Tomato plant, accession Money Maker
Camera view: tilt-top (135 deg); turntable rotation: 270 degrees
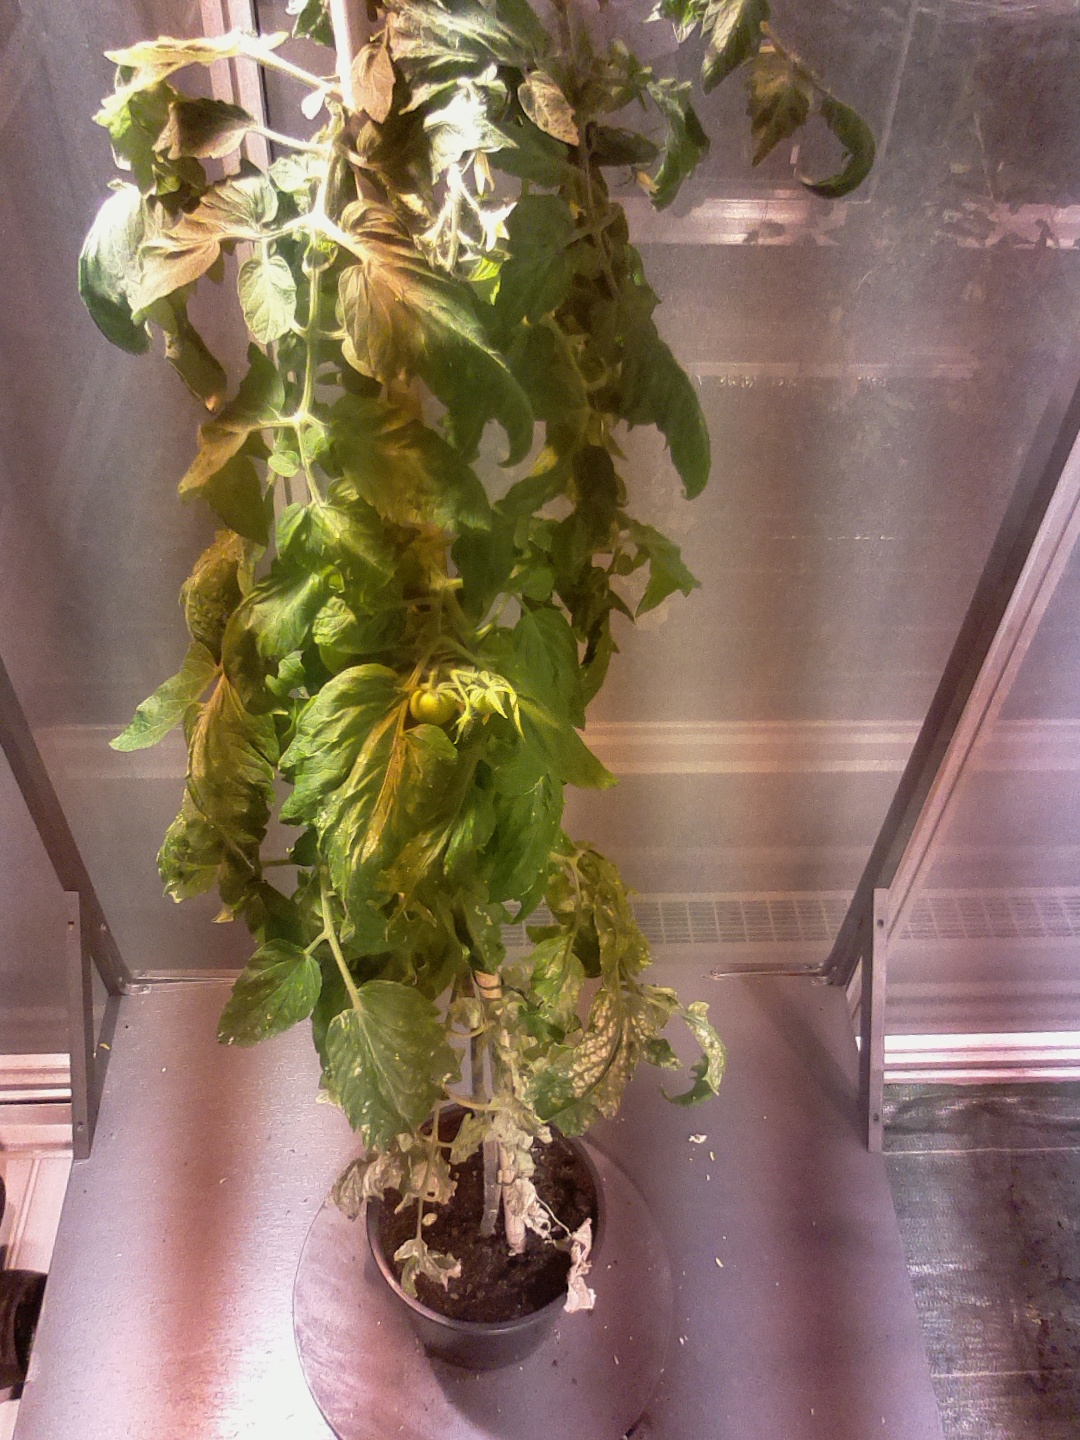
BBCH growth stage 71: 10%-20% of final fruit size